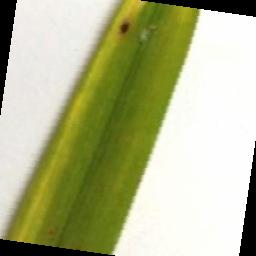
Label: Rice___Brown_Spot